William Wedemeyer

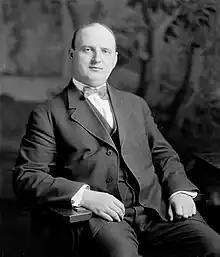
Portrait of William Wedemeyer

William Walter Wedemeyer (March 22, 1873 – January 2, 1913) was a politician from the U.S. state of Michigan.